Pat Foley

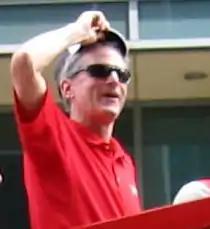
Foley photographed on June 11, 2010

Pat Foley (born 1954) is an American retired play-by-play commentator for ice hockey.